Nest box

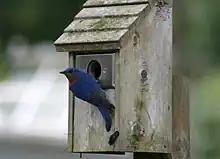
Eastern bluebird at the entrance of a nest box

A nest box, also spelled nestbox, is a man-made enclosure provided for animals to nest in. Nest boxes are most frequently utilized for birds, in which case they are also called birdhouses or a birdbox/bird box, but some mammals such as bats may also use them. Placing nestboxes or roosting boxes may also be used to help maintain populations of particular species in an area.